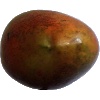
Label: Mango Red 1